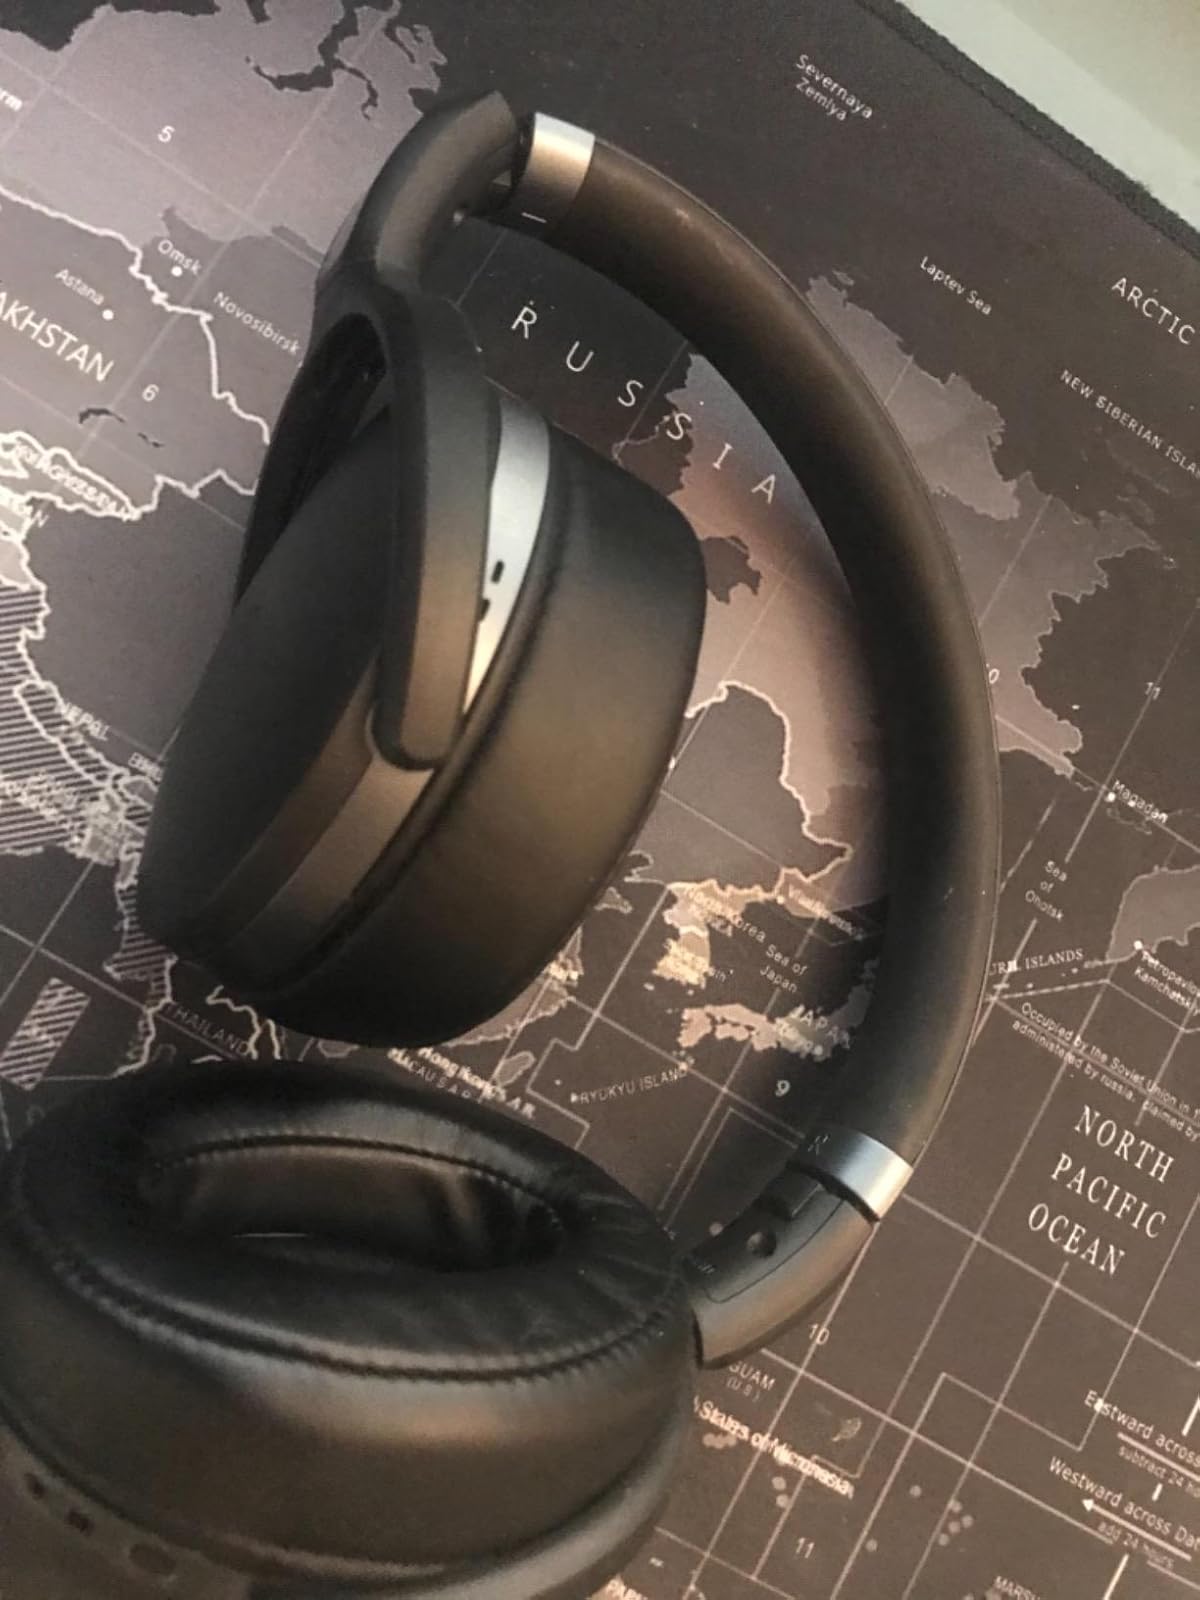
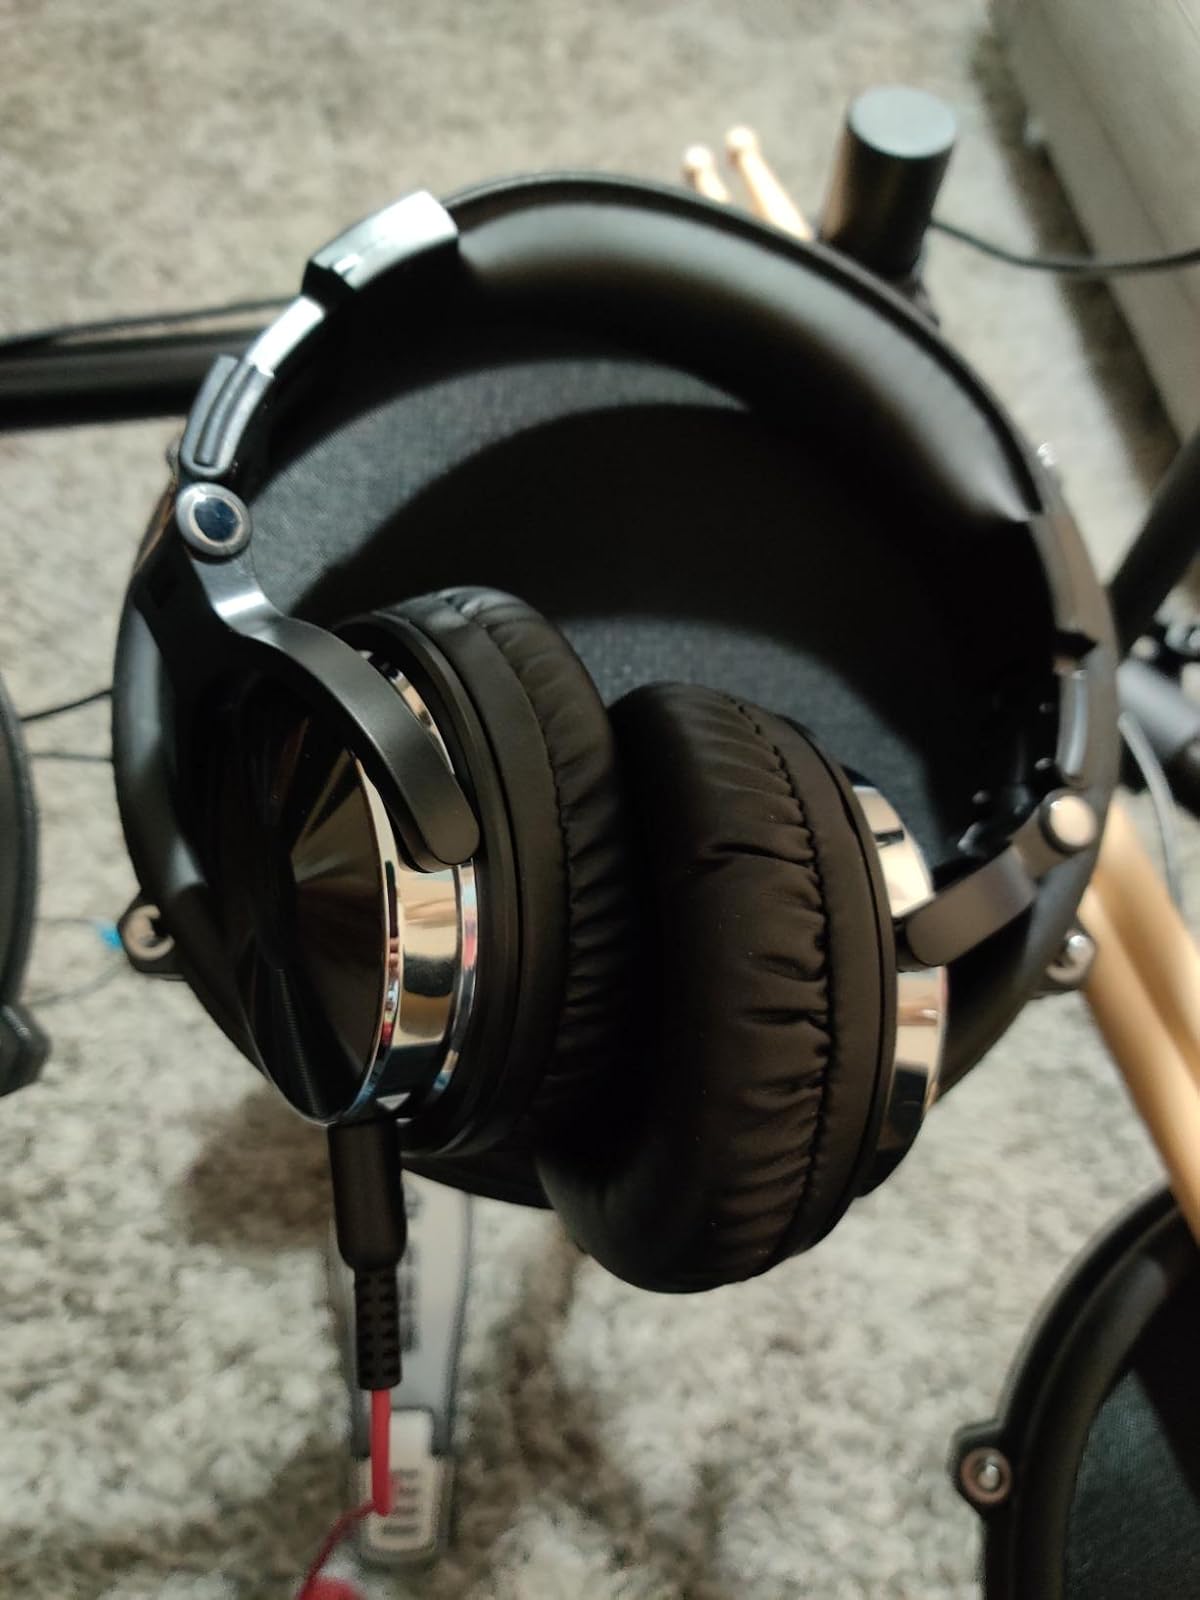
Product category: headphones
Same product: no